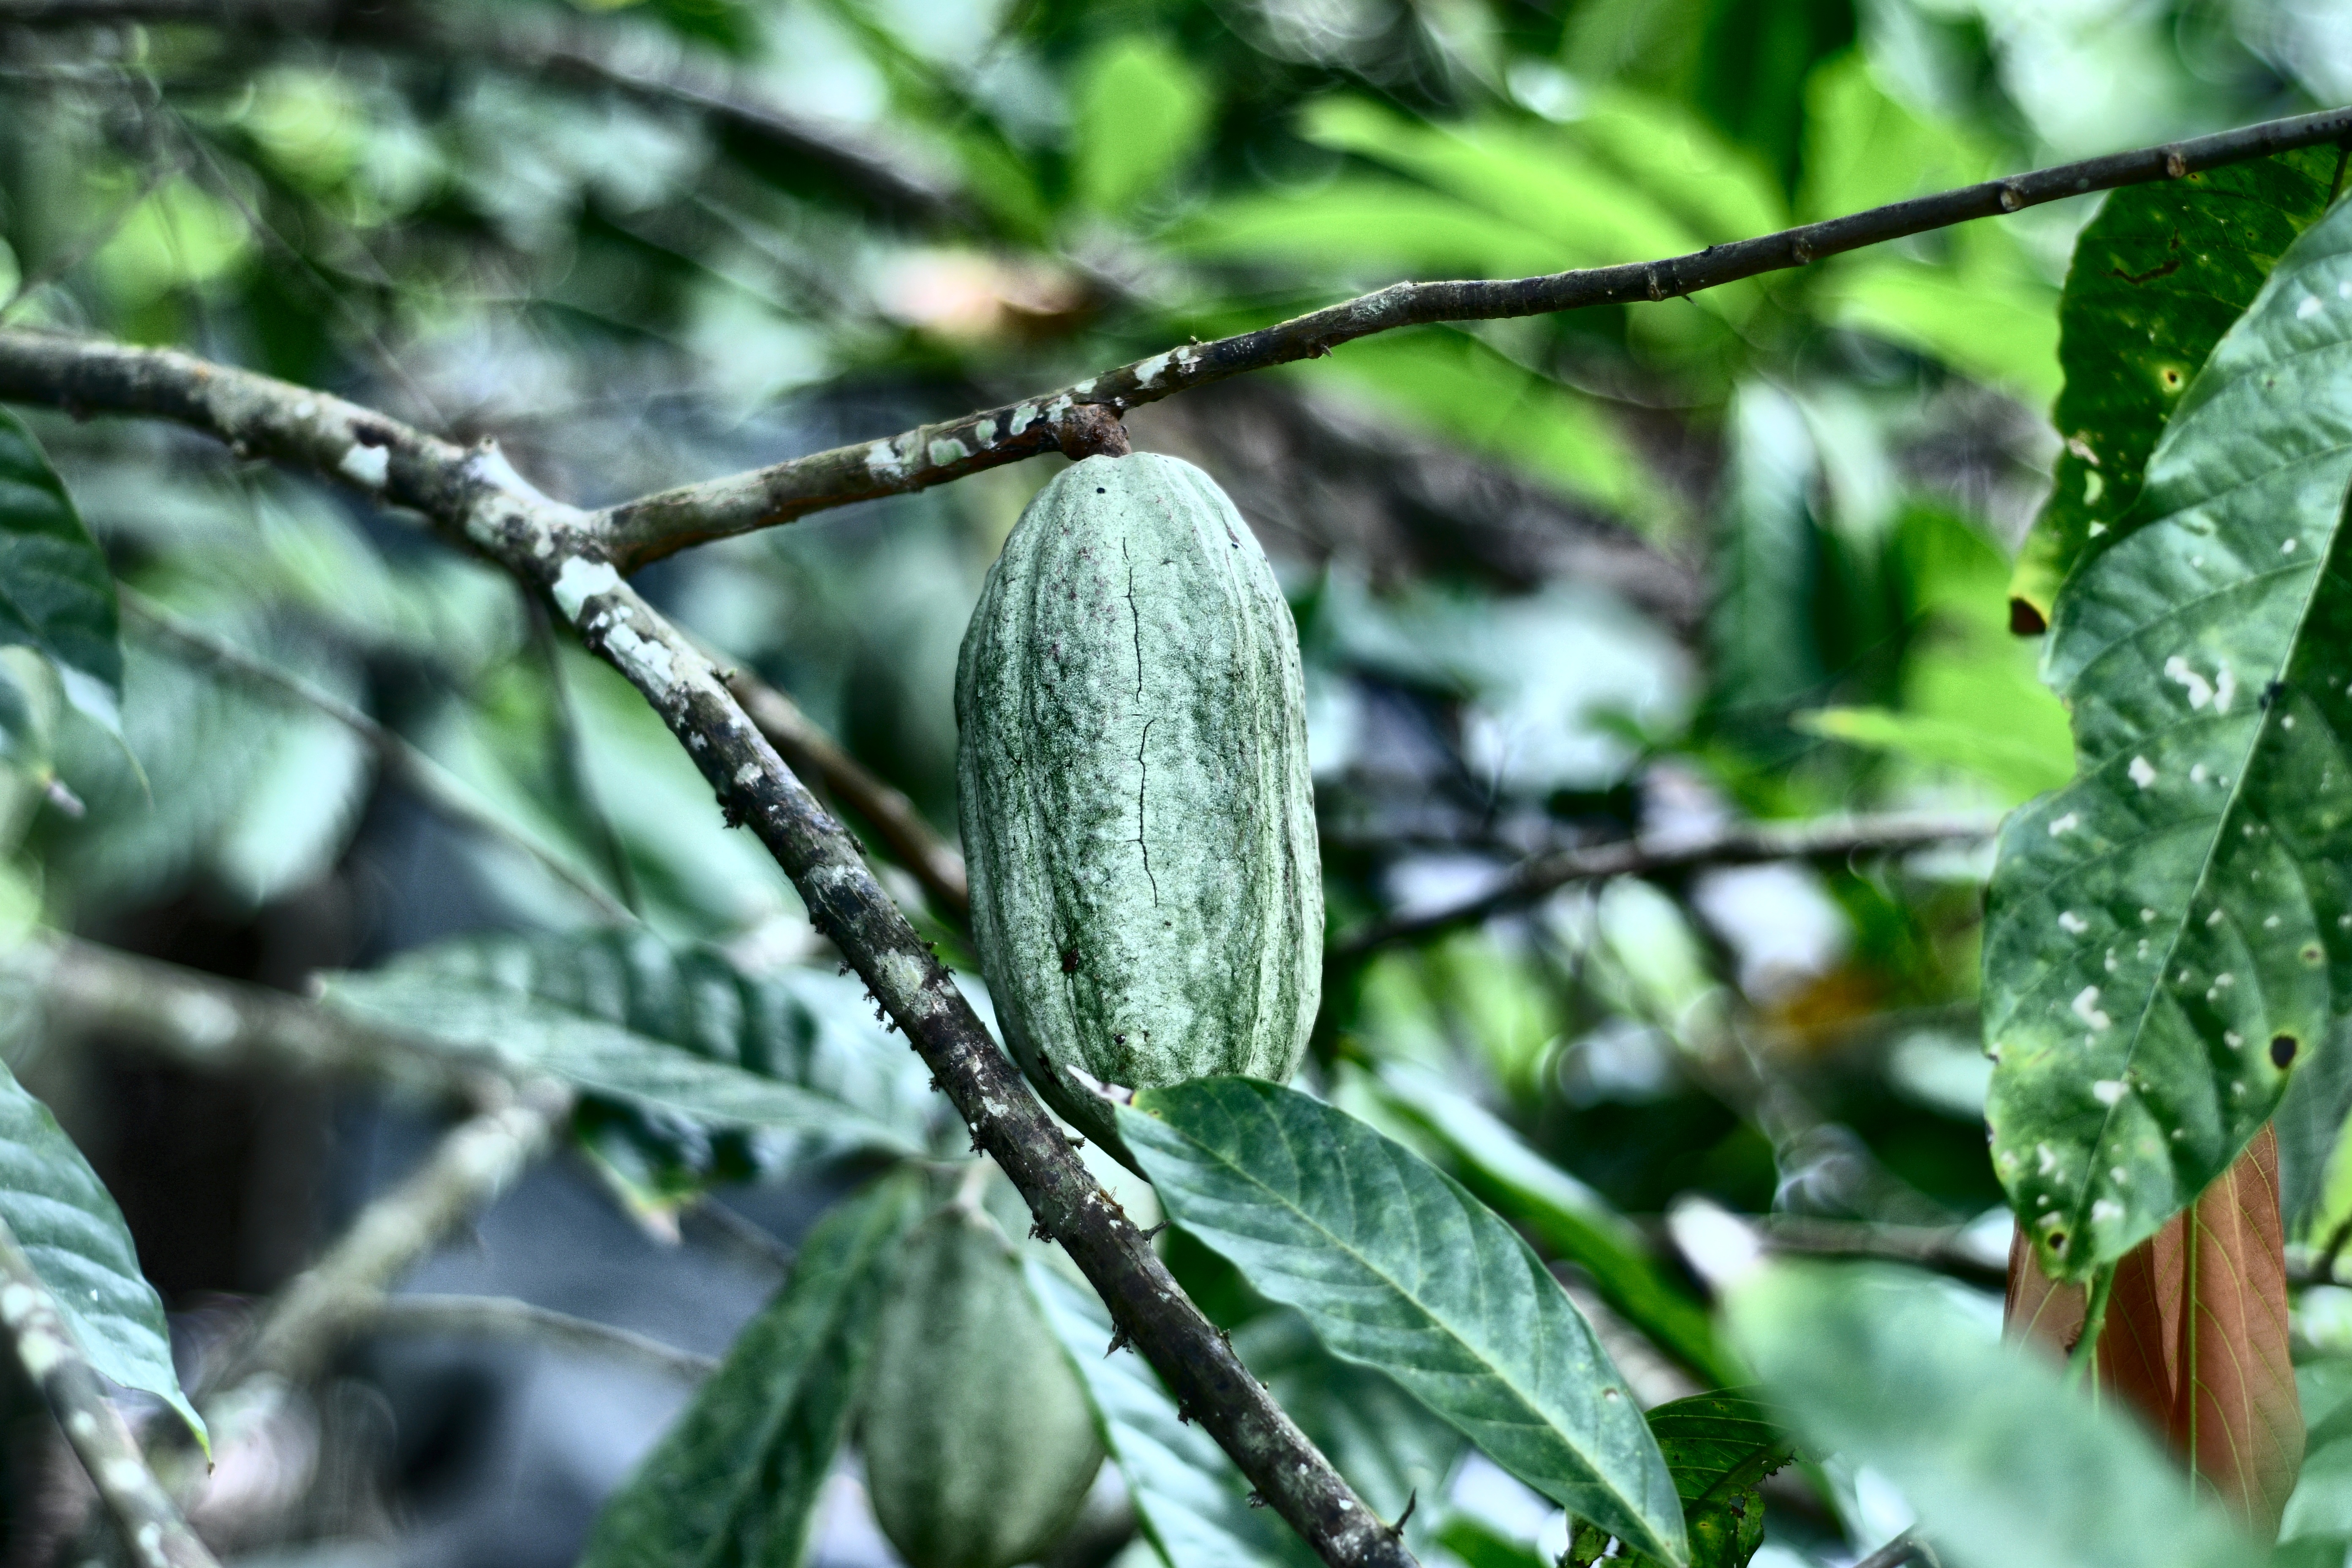
Maturity: unmature
Variety: Guiana